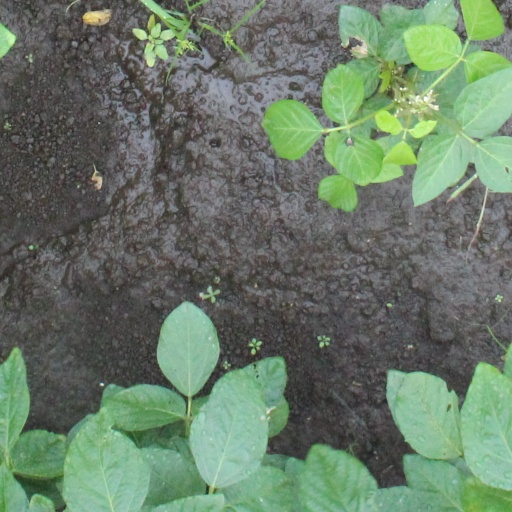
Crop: soybean